Massachusetts House of Representatives' 14th Suffolk district

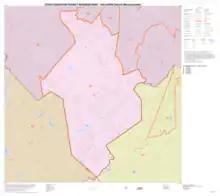
Map of Massachusetts House of Representatives' 14th Suffolk district, based on the 2010 United States census.

Massachusetts House of Representatives' 14th Suffolk district in the United States is one of 160 legislative districts included in the lower house of the Massachusetts General Court. It covers parts of Boston in Suffolk County. Democrat Angelo M. Scaccia has represented the district since 1995. Candidates for this district seat in the 2020 Massachusetts general election include Gretchen Van Ness.